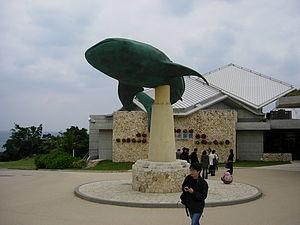
L'Aquarium Churaumi d'Okinawa, est le second plus grand aquarium du monde après l'aquarium de Géorgie, à Atlanta, aux États-Unis.